Govan Mbeki

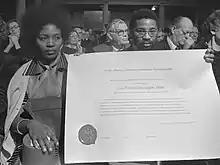
Honorary doctorate, Amsterdam 1978

On 26 June 1980, the Secretary General of the then-illegal African National Congress, Alfred Nzo, announced the conferring of the Isitwalandwe Medal, the ANC's highest honour, on Mbeki. However, he was not present to receive the award, because he was serving a life imprisonment sentence on Robben Island.